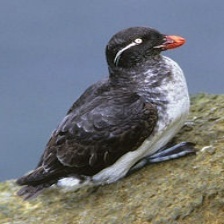
Species: PARAKETT  AUKLET
Scientific name: AETHIA PSITTACULA